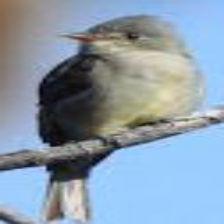
Species: GREATER PEWEE
Scientific name: CONTOPUS PERTINAX